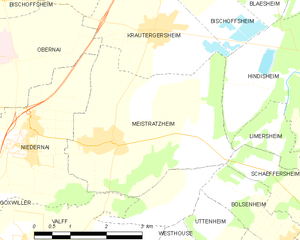
Carte des communes françaises